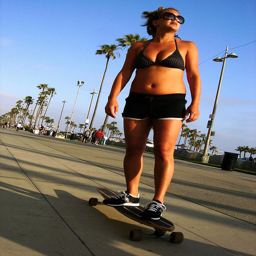
A very pretty girl riding on  a skate board.
A woman in a bikini rides a skateboard.
A woman in a bikini top skateboarding down a street.
a young woman riding a long board on the sidewalk.
The woman is riding her skateboard down the street.